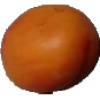
Label: apricot